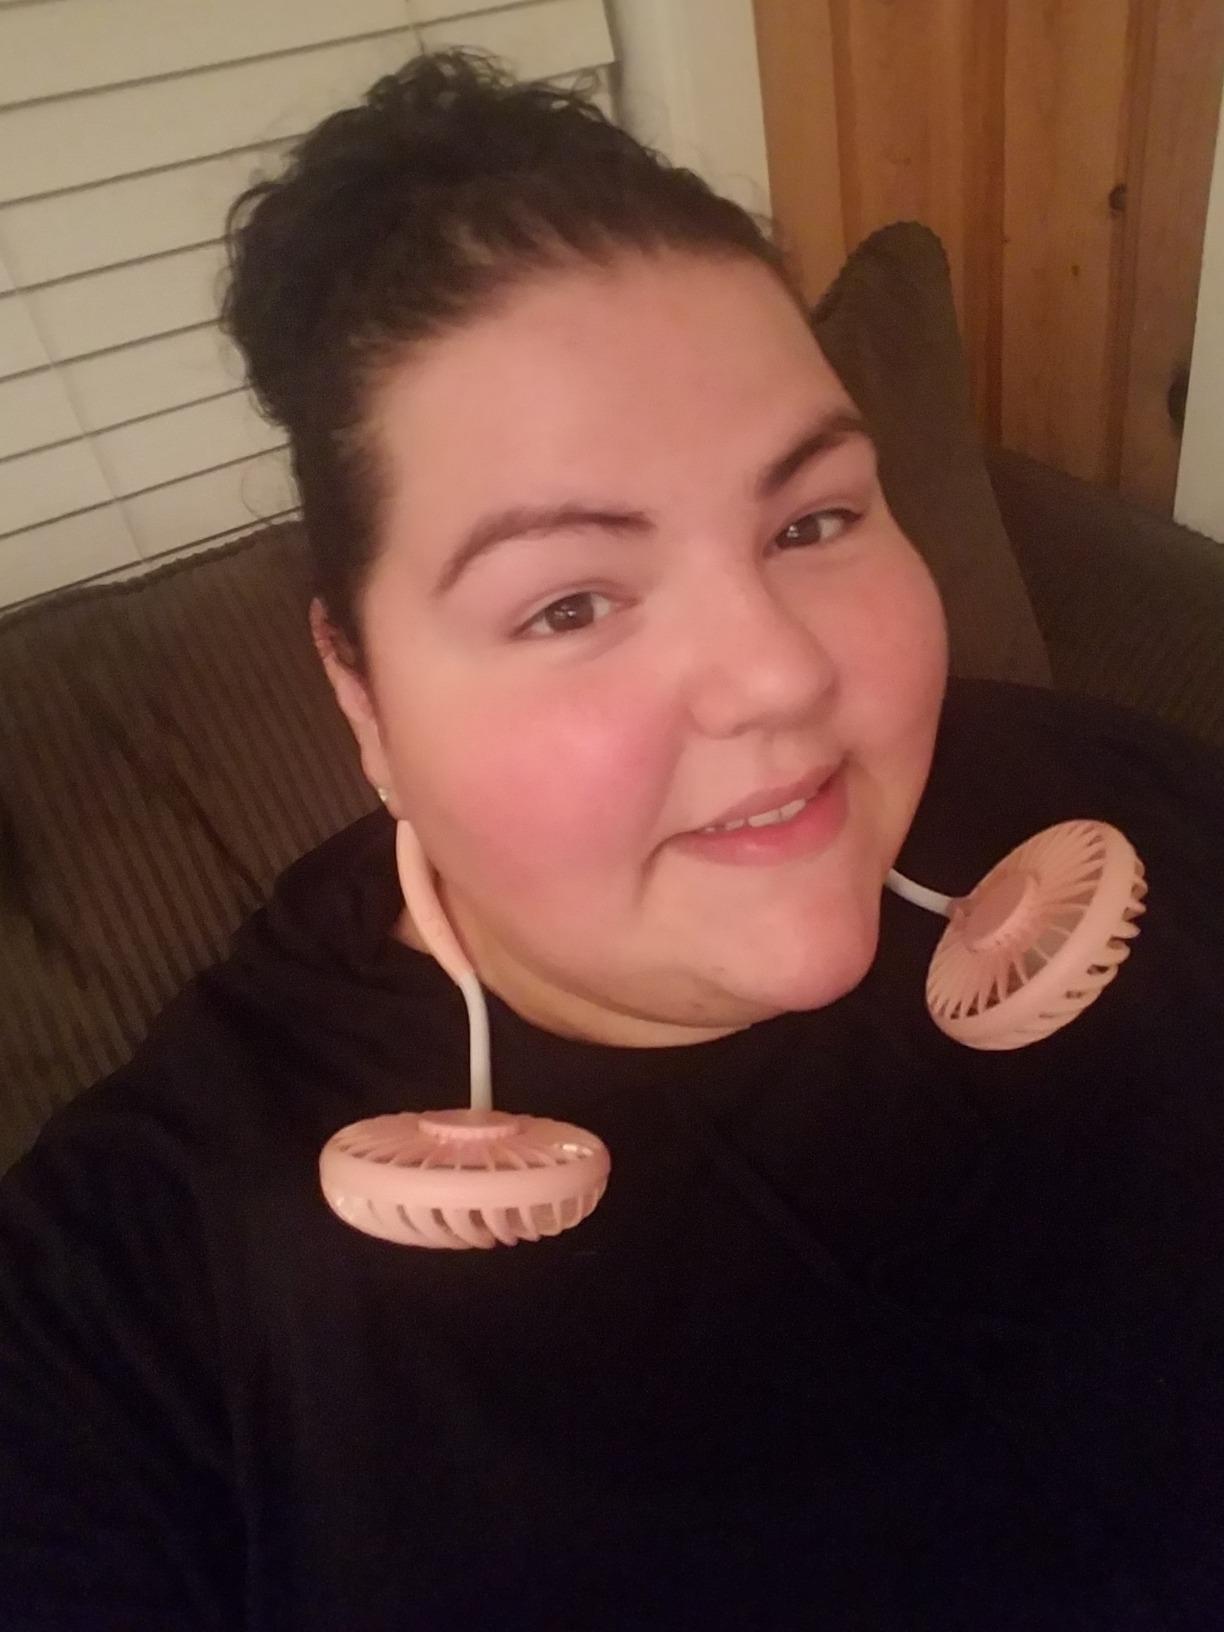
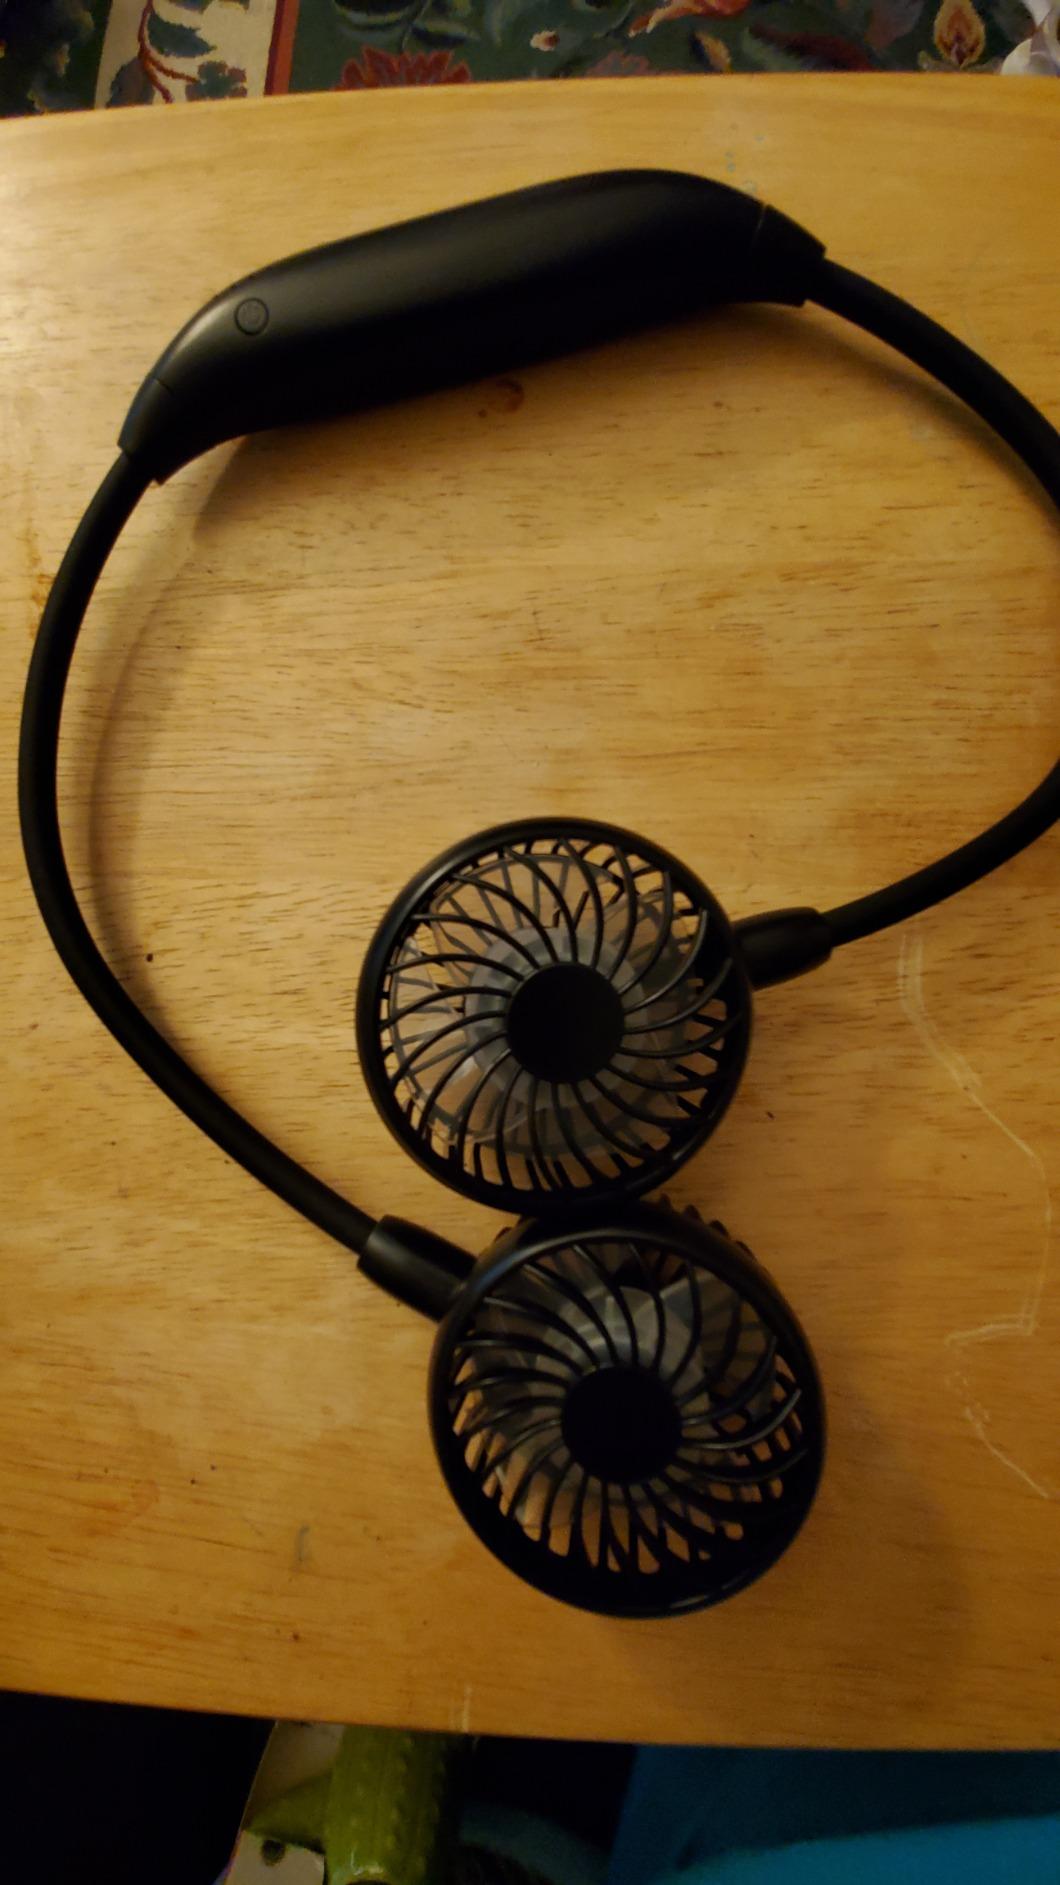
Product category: fan
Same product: no